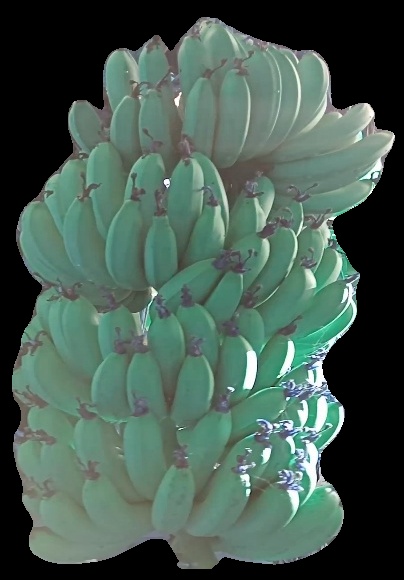
Variety: pachbale
Grade: grade1